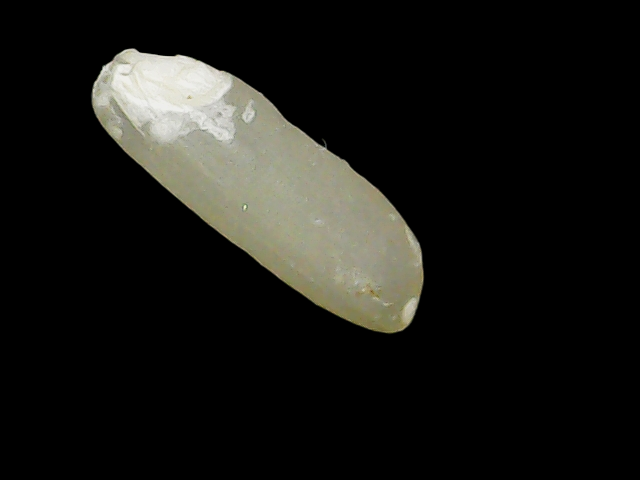
Rice variety: Binadhan7